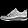
Label: Sneaker